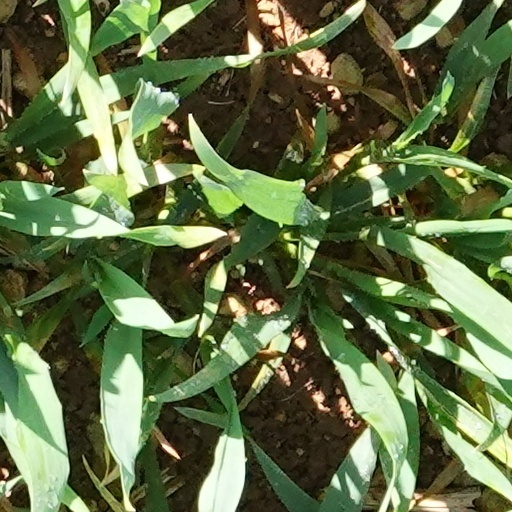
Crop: wheat